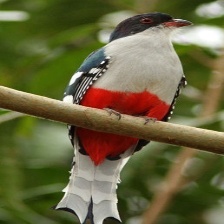
Species: CUBAN TROGON
Scientific name: PRIOTELUS TEMNURUS